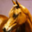
Label: horse